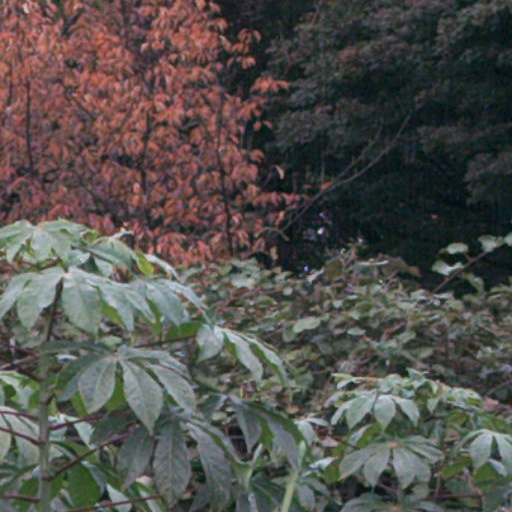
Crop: cassava